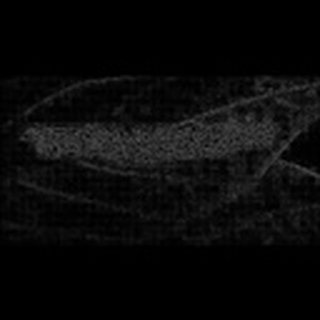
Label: cotton_army_worm